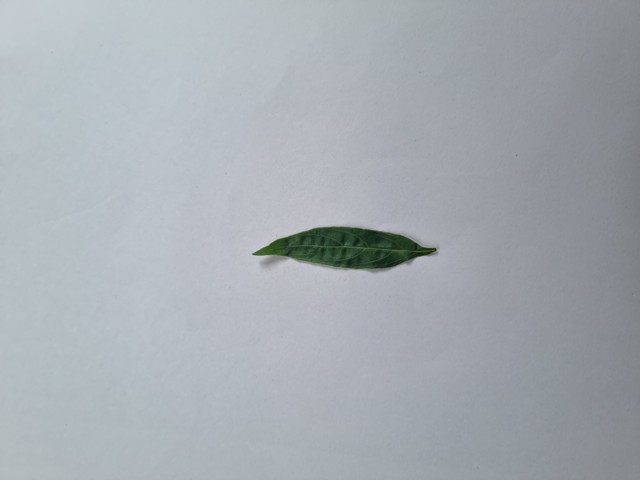
Plant: kalomegh